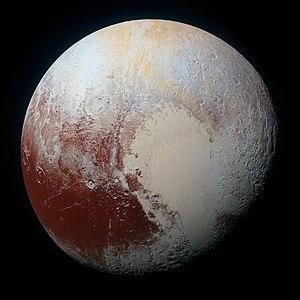
La sonde spatiale New Horizons de la NASA a pris le 14 juillet 2015 cette image de Pluton en haute définition utilisant des couleurs améliorées. La photo combine des images bleues, rouges et infrarouges, prises par la caméra Ralph/MVIC (Multi-spectral Visible Imaging Camera). La surface de Pluton présente une palette remarquable de couleurs subtiles, dans laquelle se distinguent ici des bleus pâles, jaunes, oranges et rouges profonds. De nombreux reliefs ont leurs propres couleurs et traduisent une histoire géologique et climatologique complexe, que les scientifiques ont à peine commencé à décrypter. L'image montre des détails et des couleurs à des échelles allant jusqu'à 1,3 kilomètre (0,8 mile). Le lecteur peut agrandir l'image pour apprécier pleinement la complexité des structures présentes à la surface de Pluton. Polski: Fotografia Plutona w
Pluton, officiellement désignée par Pluton, est une planète naine, la plus volumineuse connue dans le Système solaire, et la deuxième en ce qui concerne sa masse. Pluton est ainsi le neuvième plus gros objet connu orbitant directement autour du Soleil et le dixième par la masse. Premier objet transneptunien identifié, Pluton orbite autour du Soleil à une distance variant entre 30 et 49 unités astronomiques et appartient à la ceinture de Kuiper, ceinture dont il est le plus grand membre connu.
La géologie de Pluton inclut les caractéristiques de surface, de la croûte et de l'intérieur de Pluton.
New Horizons est une sonde de l'agence spatiale américaine dont l'objectif principal est l'étude de la planète naine Pluton et ses satellites, ce qui a été réalisé mi-juillet 2015, puis après de légères modifications de trajectoire, elle a pu explorer Arrokoth, un autre corps de la ceinture de Kuiper, et pourrait éventuellement en étudier un autre. New Horizons est la première mission spatiale qui explore cette région du Système solaire. Du fait de leur éloignement, on dispose de très peu d'informations sur les corps célestes qui s'y trouvent, car ceux-ci sont à peine visibles avec les meilleurs télescopes. Or leurs caractéristiques sont susceptibles de fournir des informations importantes sur le processus de formation du Système solaire.
La géographie de Pluton regroupe les disciplines, telles que la topographie, la géomorphologie, la climatologie ou des sciences concernées par l'étude de la géographie physique de Pluton.
Pluton, dieu des Enfers dans la mythologie romaine.